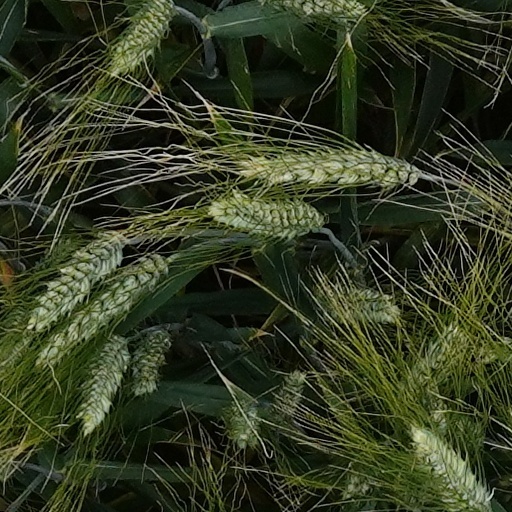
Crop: wheat